The Dark Tower (series)

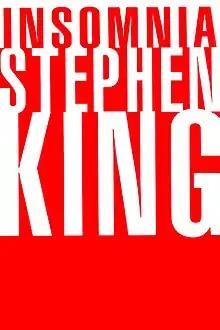
King's 1994 novel "Insomnia" has strong connections to "The Dark Tower".

The series has prompted related non-fiction books by authors besides King. Robin Furth has published the two-volume "Stephen King's The Dark Tower: A Concordance", an encyclopedia-style companion to the series that she originally wrote for King's personal use. Bev Vincent has published "The Road to The Dark Tower: Exploring Stephen King's Magnum Opus", a book containing back story, summary and analysis and "The Dark Tower Companion", which includes interviews and coverage of the Marvel graphic novels. Stephen King has endorsed these books.